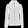
Label: Coat